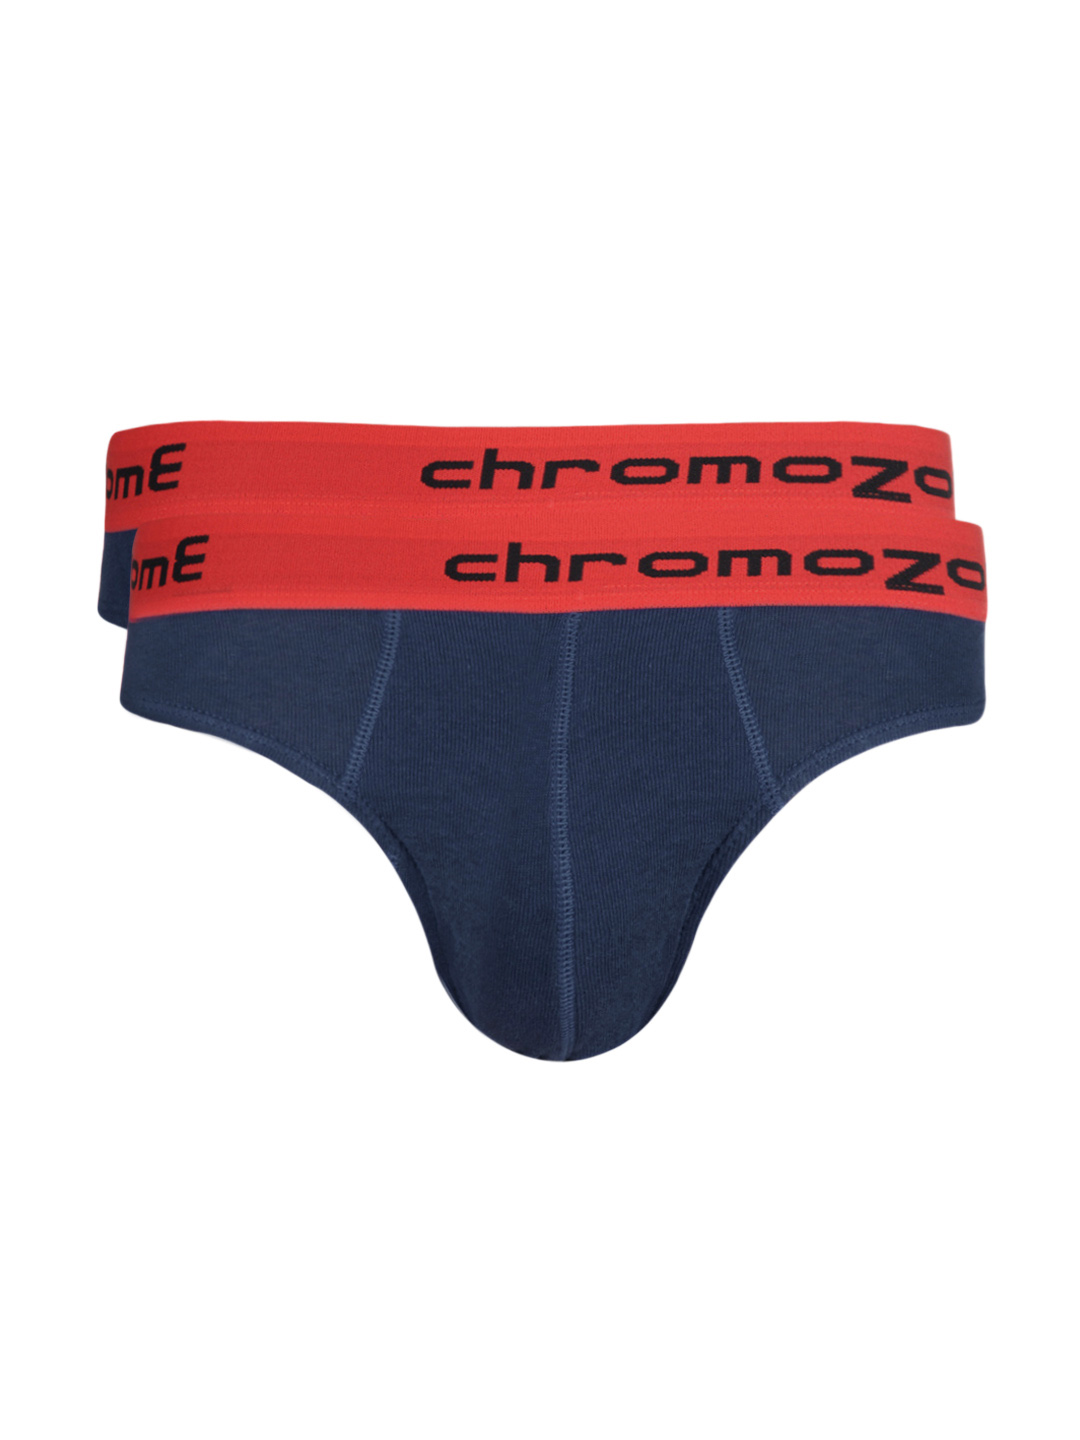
Chromozome Men Pack of Two Briefs
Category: Apparel / Innerwear / Briefs
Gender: Men
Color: Blue
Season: Summer 2016
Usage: Casual